Kaela Davis

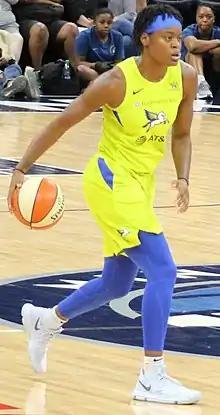
Davis in 2019

Kaela Davis (born March 15, 1995) is an American professional basketball player who is currently a free agent. She previously played for the Chicago Sky, Dallas Wings, Atlanta Dream, Seattle Storm and the Phoenix Mercury of the Women's National Basketball Association (WNBA). She played college basketball for Georgia Tech before transferring to the University of South Carolina.